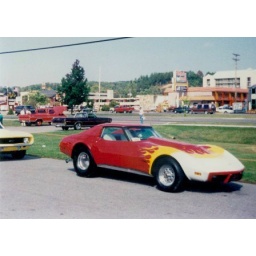
1990`s car shows...found the old pictures in shoe box.